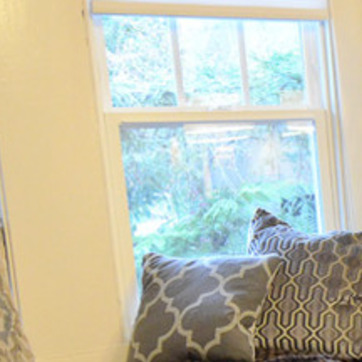
Material: glass